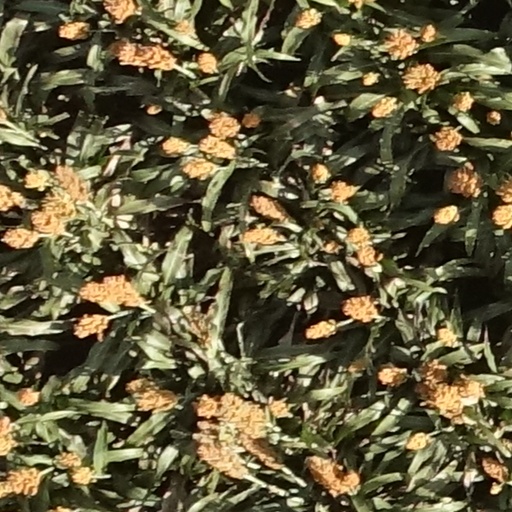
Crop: sorghum